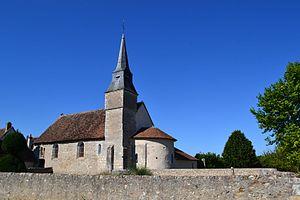
L'église Notre-Dame d'Areines (Loir-et-Cher, France) se compose d'une nef rectangulaire couverte en charpente, d'une courte travée de chœur voûtée en berceau et d'une abside en cul de four, pouvant remonter au XIe siècle. Des remaniements ont été réalisés au XVe siècle. Le clocher a dû être ajouté au XIIe siècle, en même temps que la reprise des murs de l'abside. Le haut du clocher date sans doute du XIVe ou du XVe siècle. Le dernier étage présente un léger encorbellement. À l'intérieur, chœur et abside sont couverts de peintures du XIIe siècle. This building is classé au titre des Monuments Historiques. It is indexed in the Base Mérimée, a database of architectural heritage maintained by the French Ministry of Culture,
Areines est une commune française située dans le département de Loir-et-Cher en région Centre-Val de Loire.
Cet article recense les monuments historiques de Loir-et-Cher, en France.